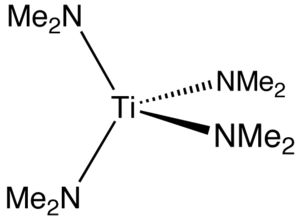
Le tétrakis(diméthylamino)titane, ou TDMAT, est un composé chimique de formule Ti[N(CH₃)₂]₄, souvent écrite Ti(NMe₂)₄, où Me représente les groupes méthyle –CH₃. Le préfixe tétrakis indique la présence de quatre ligands identiques, en l'occurrence de diméthylamine –N(CH₃)₂. Il se présente sous la forme d'un liquide jaune assez volatil et très toxique. Bien qu'il soit dépourvu de liaison carbone–métal, on considère généralement par abus de langage qu'il s'agit d'un composé organométallique car ses propriétés sont fortement conditionnées par la présence de ligands organiques. La molécule présente une géométrie tétraédrique et est diamagnétique.